Lisbet Rausing

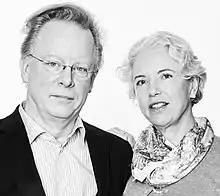
Rausing with her husband Peter Baldwin

Lisbet Rausing co-founded the Arcadia Fund in 2001 with her husband Professor Peter Baldwin. As of March 2022, the Fund has made grant commitments of over $919 million to charities and scholarly institutions globally that preserve cultural heritage and the environment and promote open access. Arcadia-funded projects include the Endangered Languages Documentation Programme at Berlin Brandenburg Academy of Sciences and Humanities, the Endangered Archives Programme at the British Library and Fauna & Flora International's Halcyon Land and Sea fund. They are listed as one of the biggest benefactors to the Wikimedia Foundation and donated $5 million to the Wikimedia endowment in 2017 after Baldwin joined its advisory board.